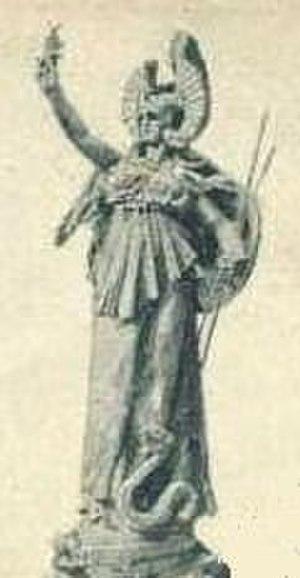
La déesse Minerve emblème de la Corda Fratres.
La Corda Fratres - Fédération internationale des étudiants, appelée aussi Corda Fratres - F.I.D.E. ou simplement Corda Fratres, est une organisation internationale, ni politique, ni religieuse, ni commerciale, ni humanitaire, festive et fraternelle d'étudiants fondée à Turin le 15 novembre 1898. Elle est la première – et seule à ce jour – société festive et carnavalesque universelle et la première association internationale des étudiants.